Frank Stilwell

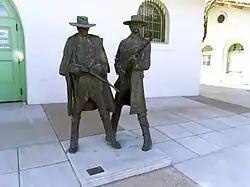
This is the location of the 1880s Tucson Depot. It was in this location where Frank Stilwell, suspected in the murder of Morgan Earp on March 18, 1882, was killed by Wyatt Earp in the company of Doc Holliday. The location is now part of the Amtrak Station which is located at 400 N. Toole Ave. in Tucson, AZ.

Life-sized statues of both Wyatt Earp and Doc Holliday stand at the approximate site of where Stilwell was encountered by Wyatt Earp and his posse, at the former Tucson Southern Pacific Depot, and began their pursuit of Stilwell. The buildings that are there now are not the ones that were at the station in 1882, and the building that is there where the statues are placed at is the former Railway Express building, but in 1882, it is where the Porter Hotel (later renamed San Xavier Hotel) building was. The hotel was destroyed in a fire just after the turn of the century, and the original depot itself was demolished shortly after the completion of the current depot and its buildings in 1907. The Southern Arizona Transportation Museum conducts tours of the site and the rest of the Historic Depot upon request.